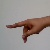
The image shows a hand gesture representing the letter 'P' in Indian Sign Language.